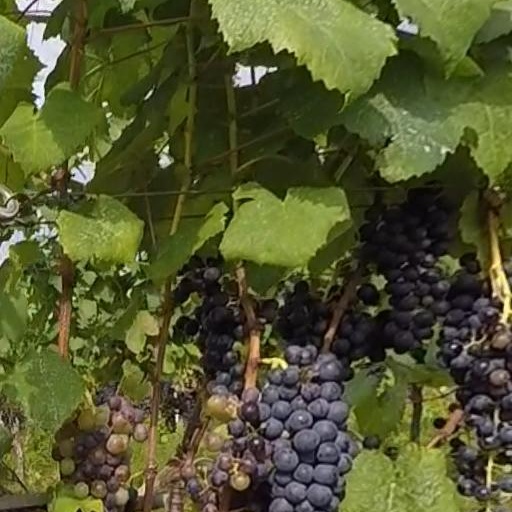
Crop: grape